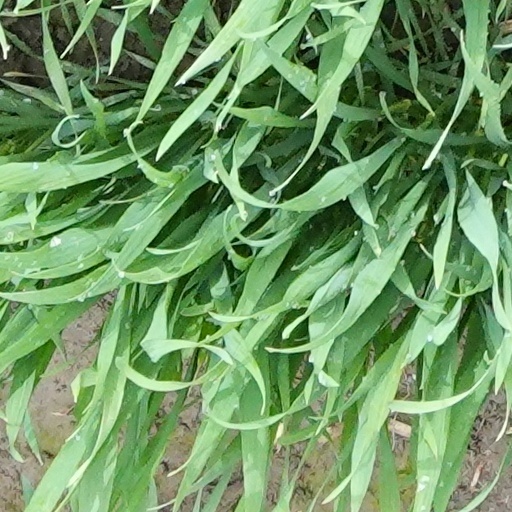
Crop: wheat